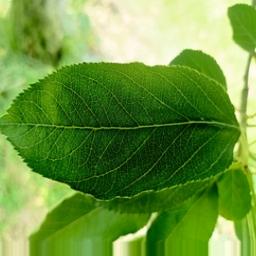
Label: Healthy